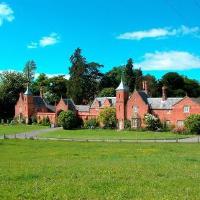
Weather: sun or clear